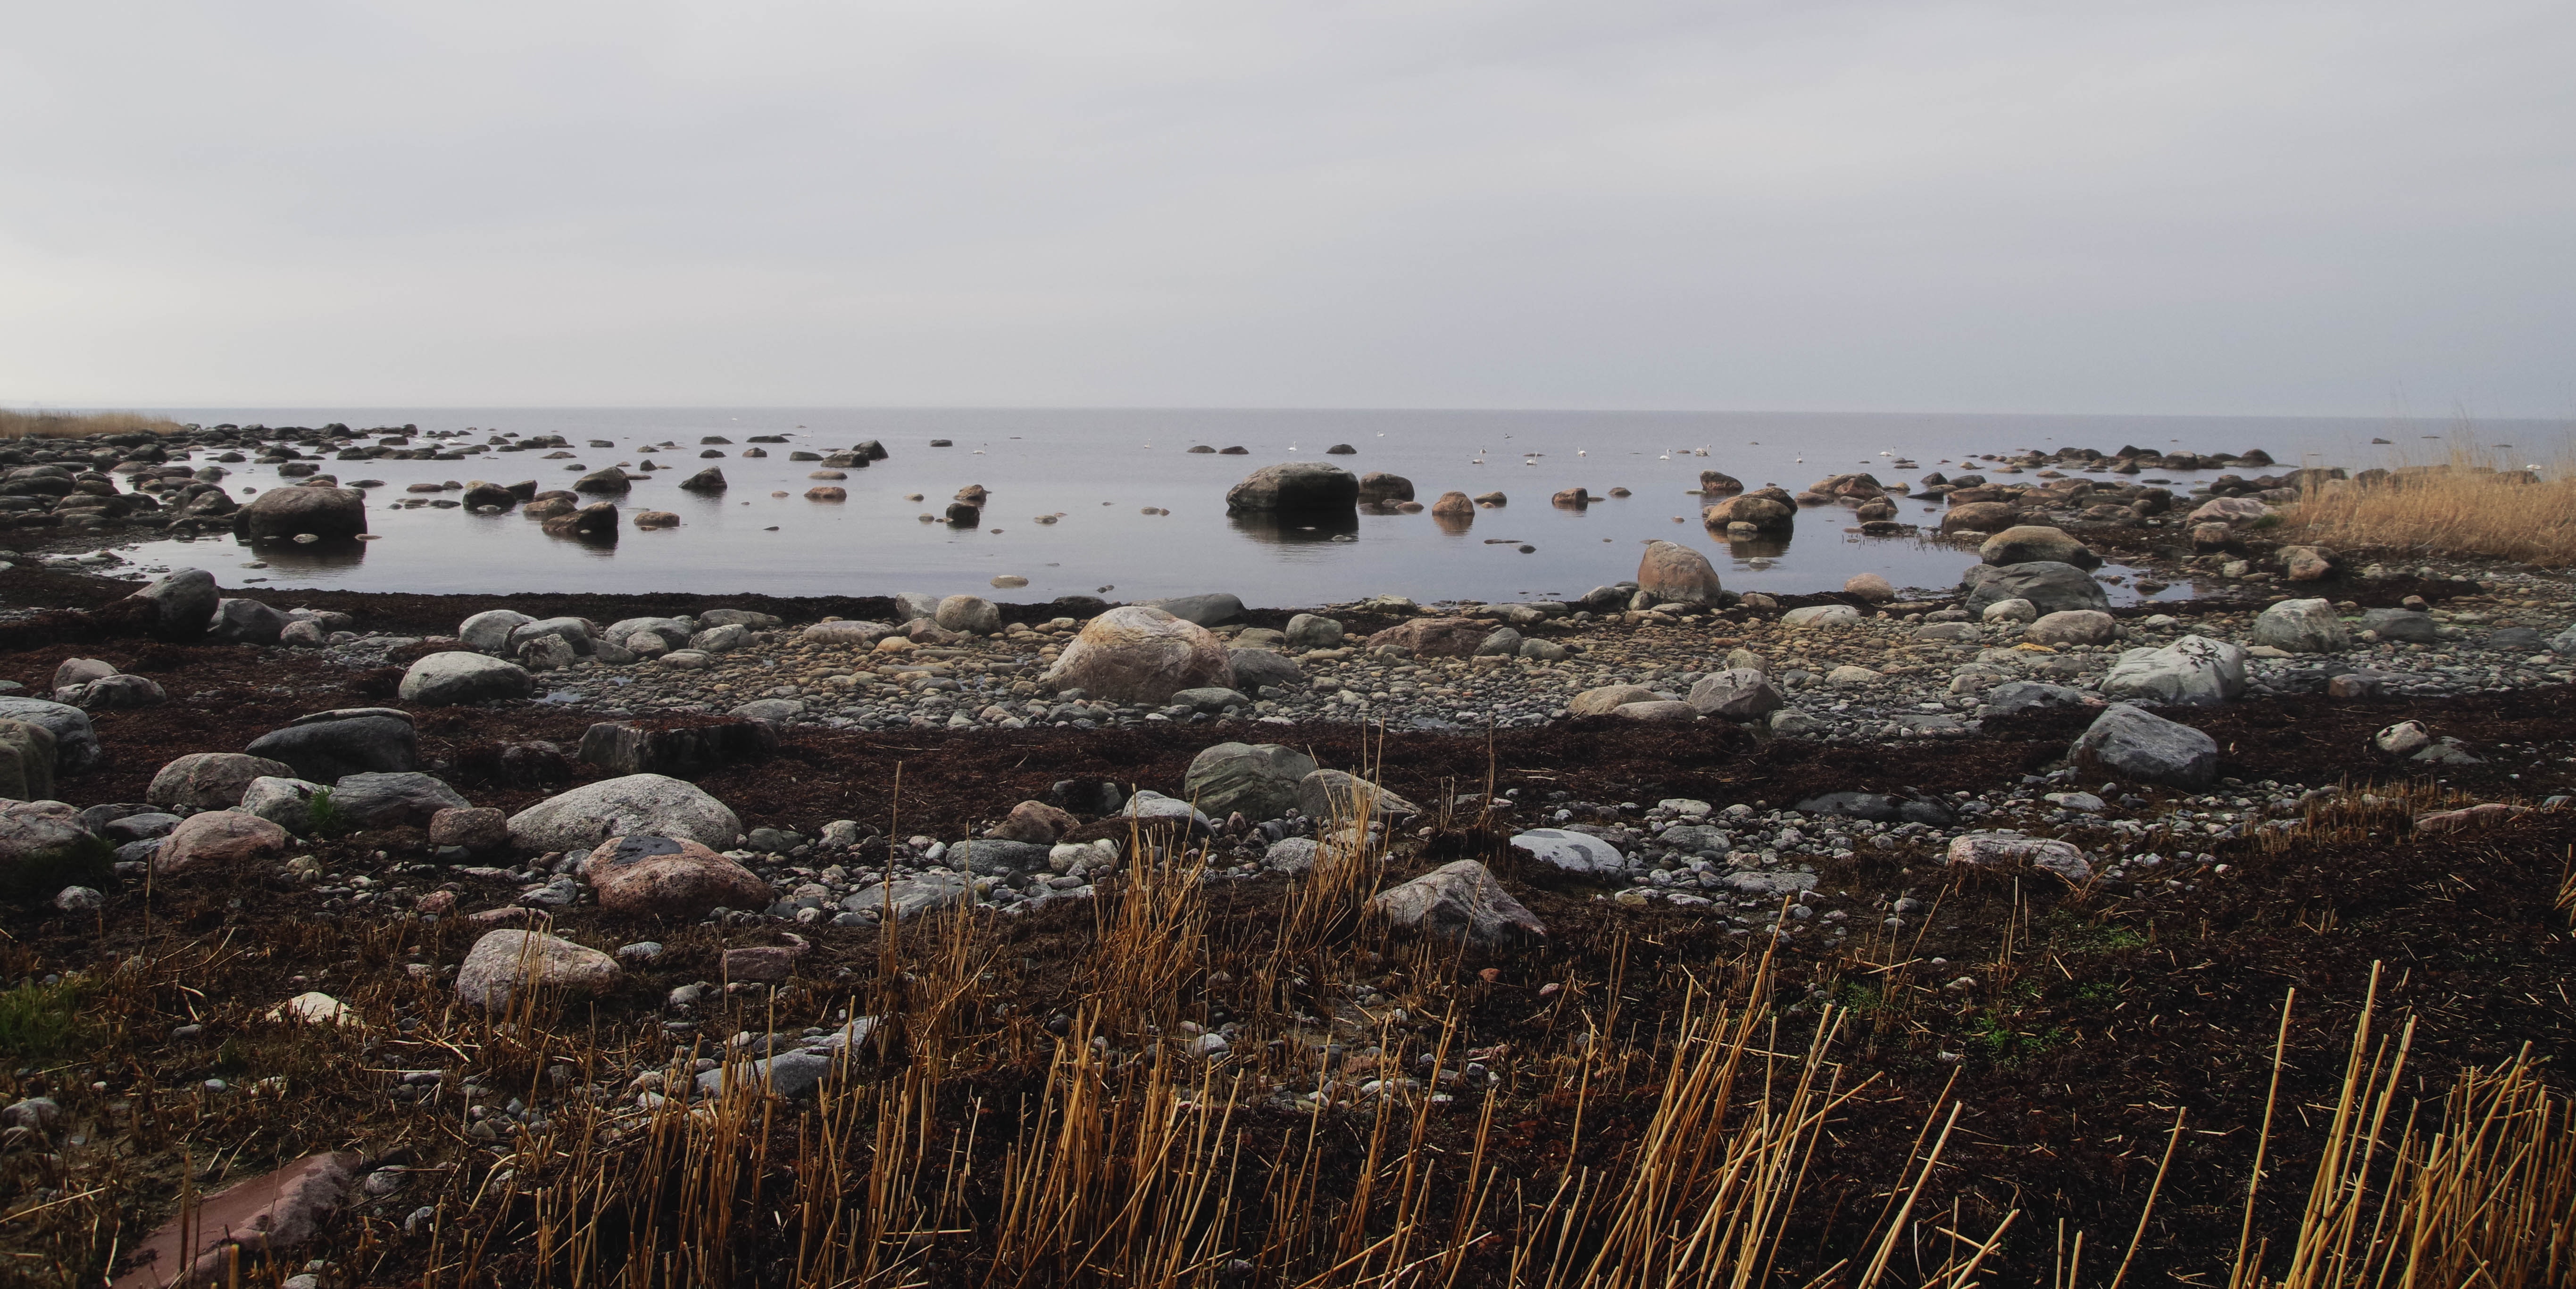
sea, shore, coast, rock, ocean, grass family, horizon, Raised beach, coastal and oceanic landforms, plant, bay, seabird, winter, beach